Darin (singer)

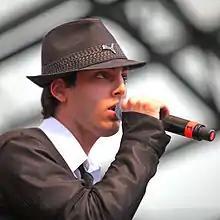
Darin (2009)

In 2007, Darin signed a contract with EMI Germany to release music in Germany, Austria and Switzerland and in August 2007, "Insanity" was released.